General aviation in the United Kingdom

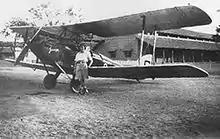
Amy Johnson and her de Havilland DH.60 Moth 'Jason'

The International Civil Aviation Organization (ICAO) defines general aviation (GA) as a civil aircraft operation other than a commercial air transport operation or an aerial work operation, however it includes aerial work within general aviation for statistical purposes. It defines commercial air transport (CAT) as "an aircraft operation involving the transport of passengers, cargo or mail for remuneration or hire", and aerial work as "an aircraft operation in which an aircraft is used for specialized services such as agriculture, construction, photography, surveying, observation and patrol, search and rescue, aerial advertisement, etc."